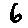
Label: 6